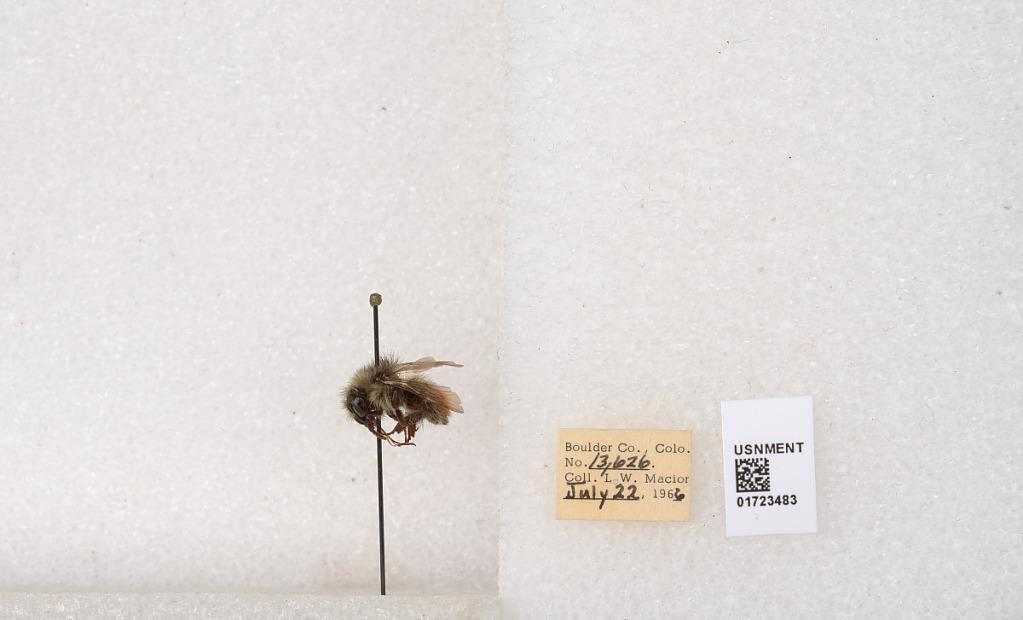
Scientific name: Bombus flavifrons Cresson
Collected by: L. Macior
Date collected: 1966-7-22
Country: United States
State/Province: Colorado
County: Boulder
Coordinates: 40.0925, -105.358